Mitsubishi Astron engine

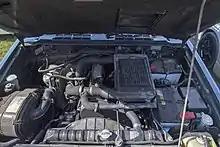
Turbocharged and intercooled 4D56 engine in a 1991 Mitsubishi Pajero

This engine is also built by Hyundai in South Korea, meaning it also sees use in some products made by their Kia subsidiary. Hyundai calls it the D4BA/D4BX (normally aspirated), D4BF (non-intercooled turbo), or D4BH (intercooled turbo).